117th Military Police Battalion

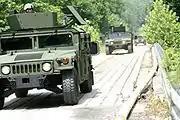
A convoy of the battalion

The motto of the 117th MP BN is "Our History, Our Strength". The painting of "Old Bill" (pictured above), wearing an MP brassard, symbolizes the history of the unit and resides on the drill hall wall of the Tennessee Army National Guard armory in Athens, TN. The painting is derived from the original drawing by noted artist Frederic Remington portraying a cavalryman mounted on his horse in the Great American West during the late 1800s. Old Bill is the adopted mascot of the United States Cavalry and is known throughout the U.S. Army's Armor and Cavalry communities as the symbol of mobile warfare. This depiction of Old Bill wearing an MP brassard represents the long shared history and lineage between the 117th MP BN (and its subordinate units in East Tennessee) with the 278th Armored Cavalry Regiment. The MP brassard was added to the painting (on Old Bill's left shoulder) during a ceremony in September 2006 when the unit in Athens (formerly Headquarters and Headquarters Troop, 1st Squadron, 278th Armored Cavalry Regiment) was reorganized and redesignated to its current designation as Headquarters and Headquarters Detachment, 117th Military Police Battalion.